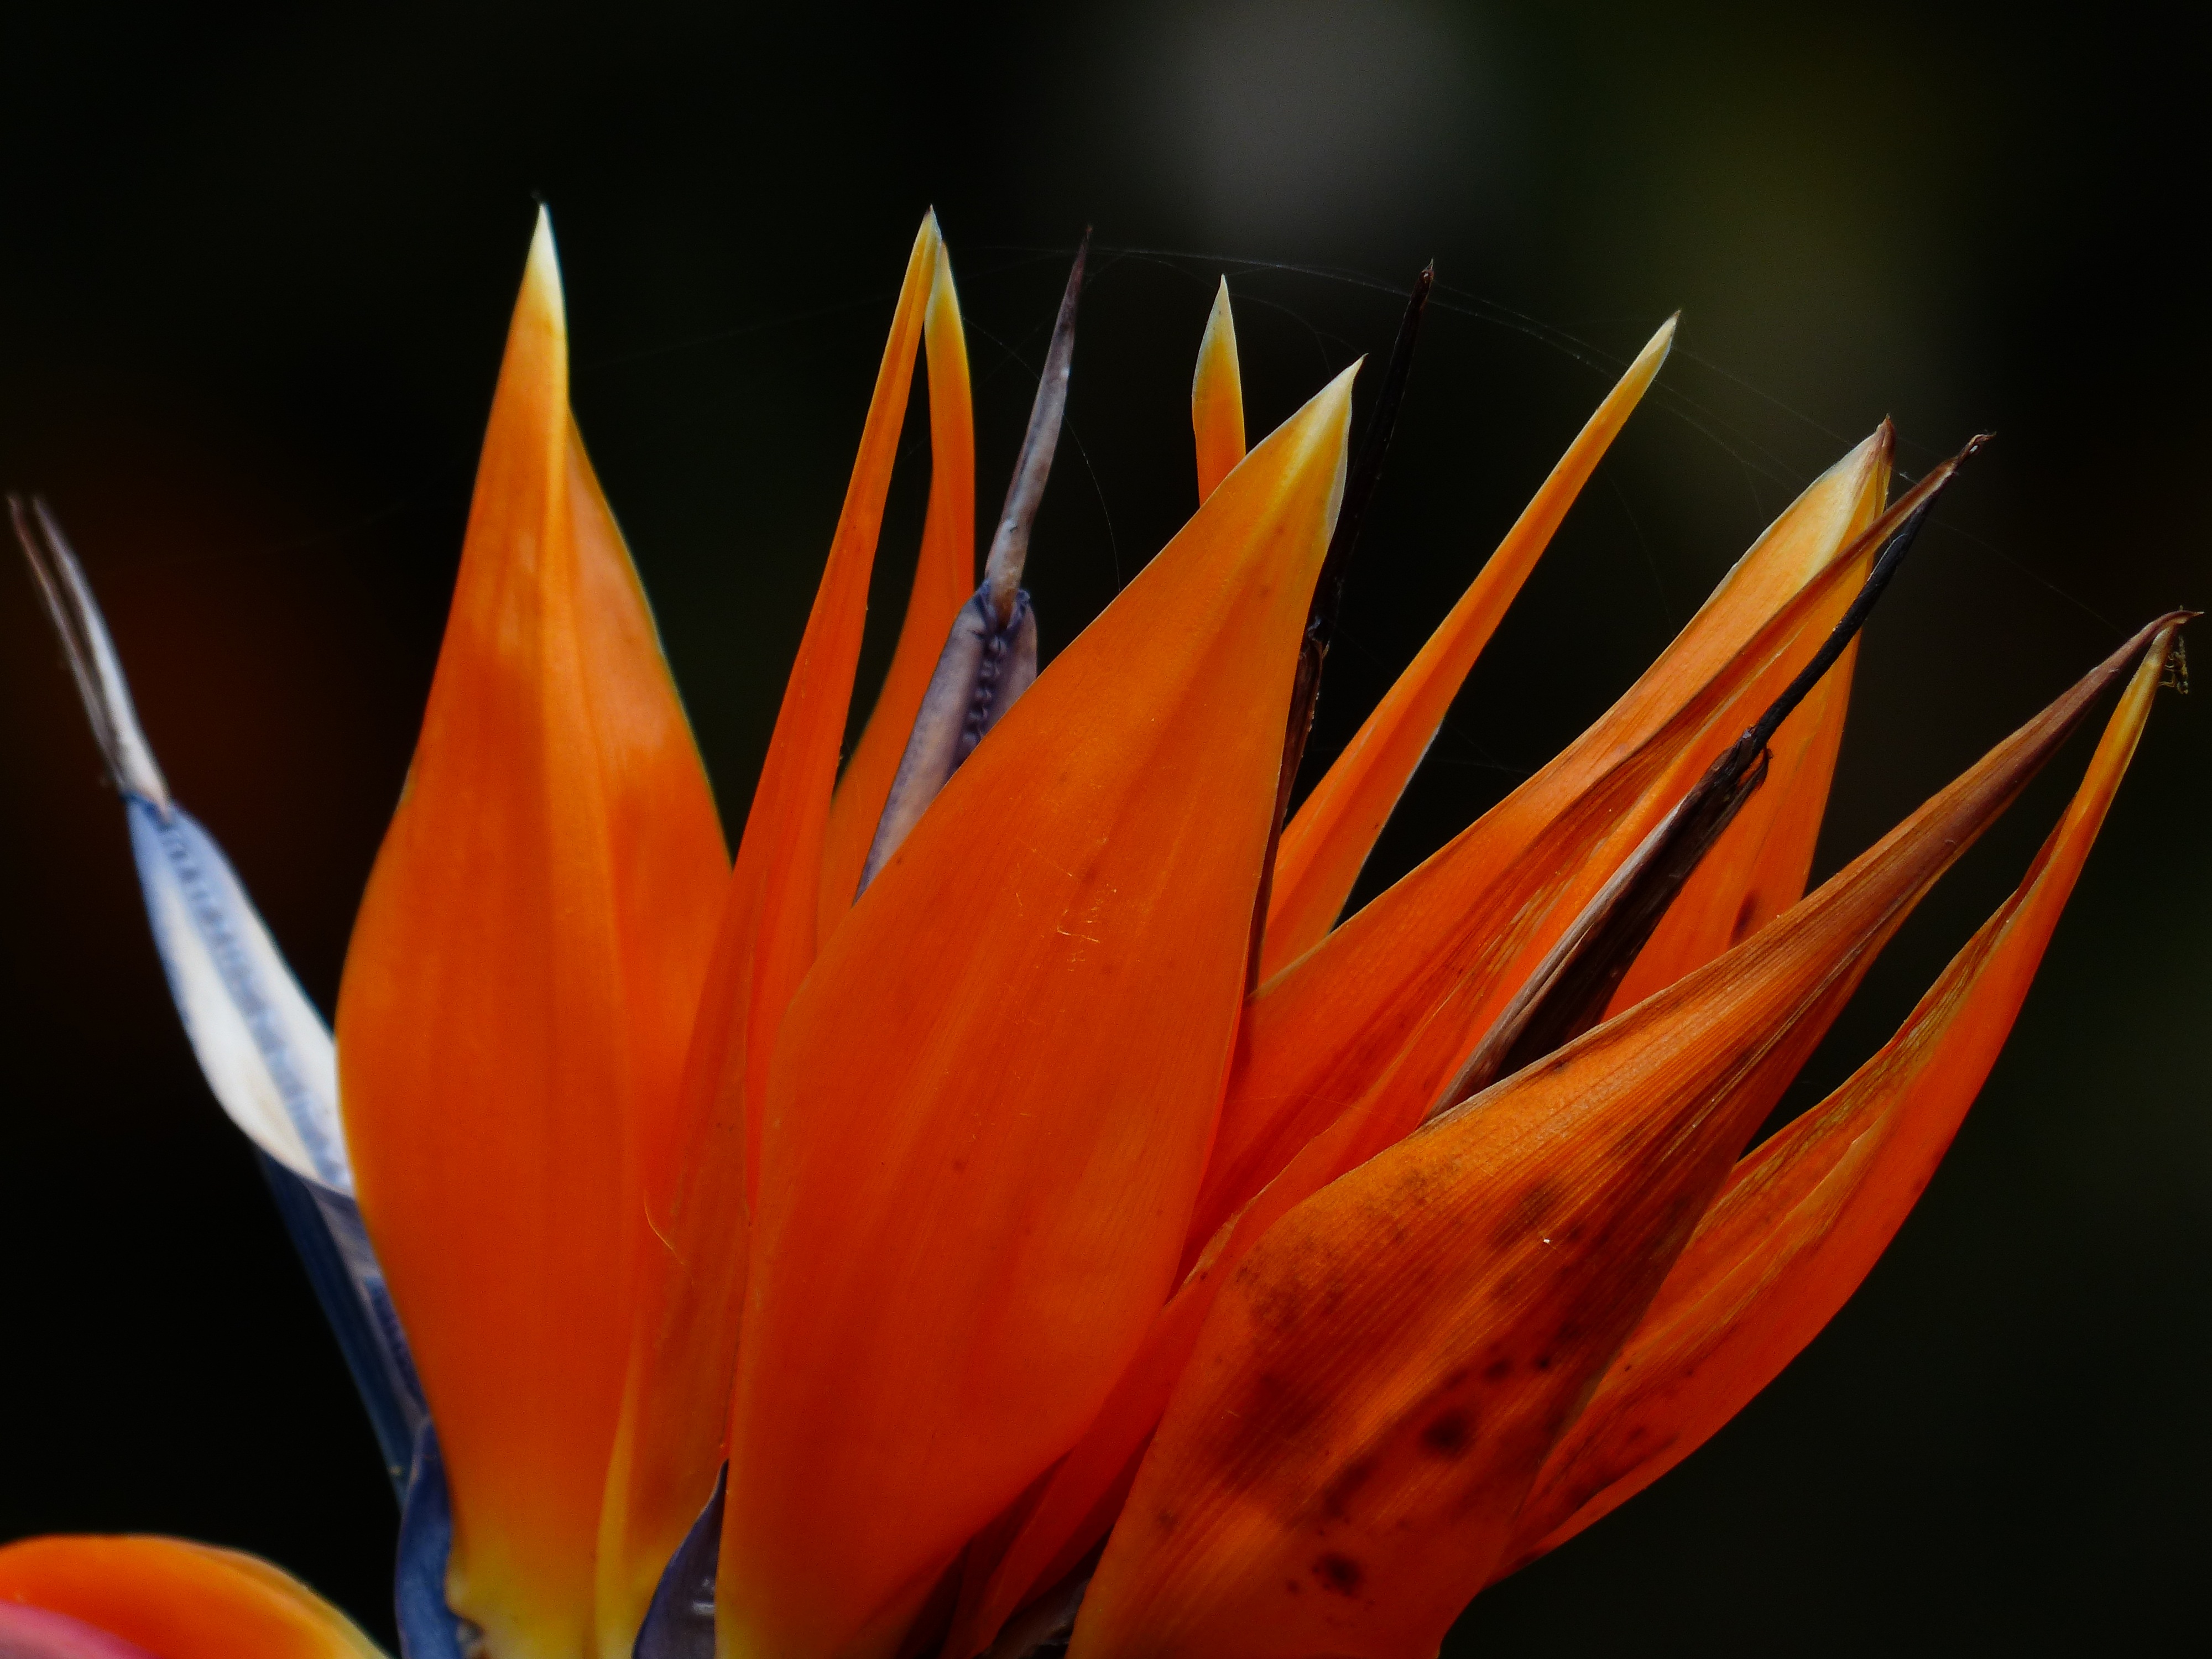
blossom, plant, photography, leaf, flower, petal, bloom, red, color, botany, blue, colorful, yellow, flora, close up, macro photography, ornamental plant, strelitzia, bird of paradise flower, flowering plant, caudata, strelitzia orchids, strelitziaceae, caudata greenhouse, queen caudata, king caudata, land plant